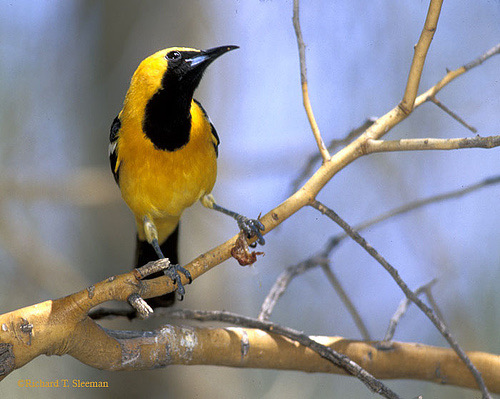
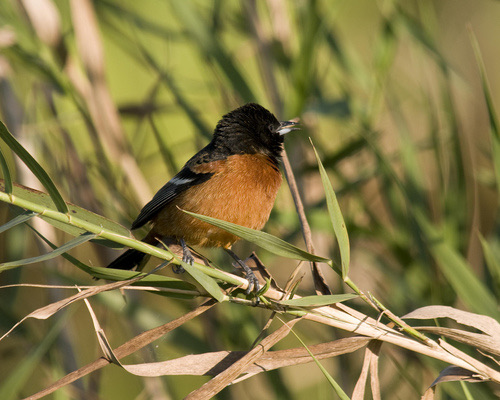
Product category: misc
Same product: yes